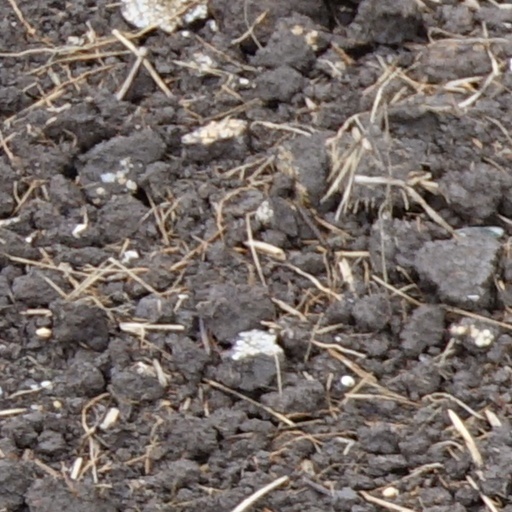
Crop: wheat